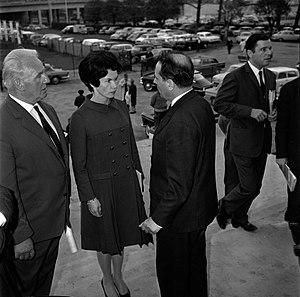
Parking de la salle Jean Mermoz. Le 20 Octobre 1965. Vue de François et de Danielle Mitterand sur les marches de la salle Jean Mermoz.
Danielle Mitterrand, née Gouze le 29 octobre 1924 à Verdun et morte le 22 novembre 2011 à Paris, est l'épouse de François Mitterrand, président de la République française de 1981 à 1995. Ancienne résistante et personnalité engagée dans le monde associatif, elle a créé la fondation France Libertés - Fondation Danielle-Mitterrand en 1986, qu'elle a présidée jusqu'à sa mort.